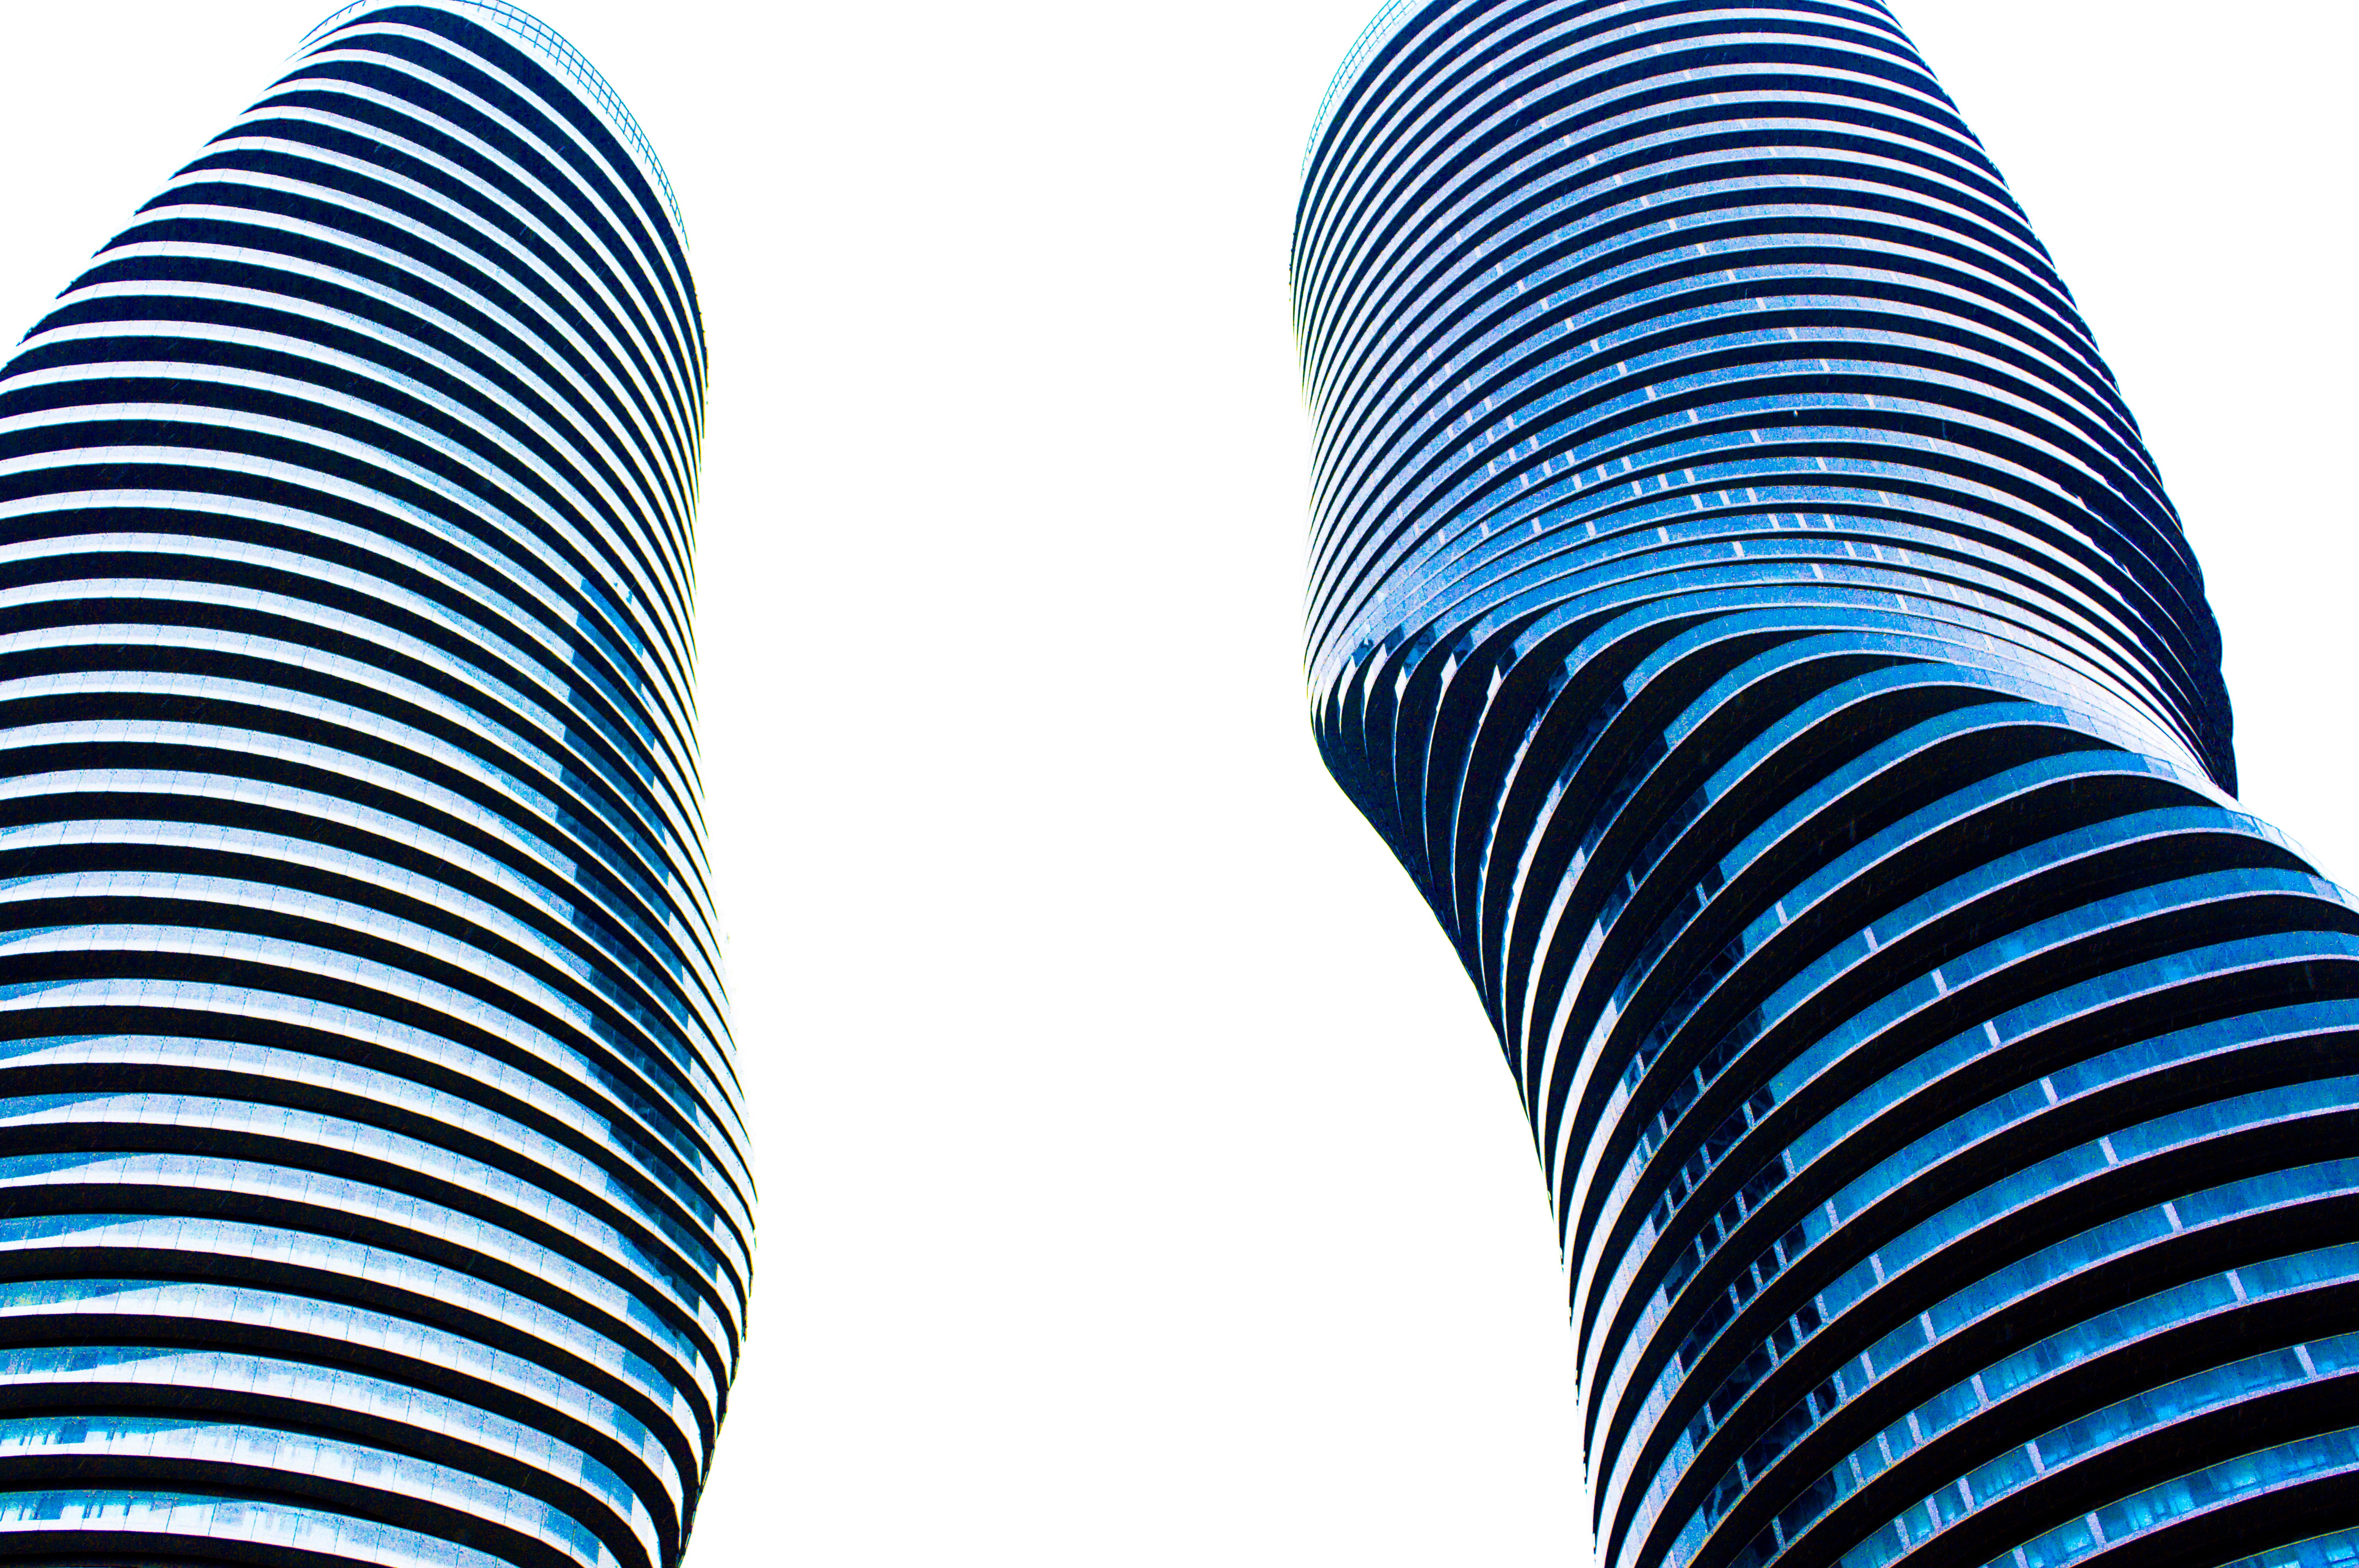
shoe, leg, pattern, line, blue, arm, design, footwear, necktie